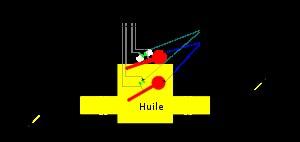
Dans le domaine de la distribution et de la transmission l'électricité, un relais Buchholz est un dispositif de sécurité monté sur les transformateurs et inductances de puissance à bain d'huile. Le relais Buchholz est utilisé sur ce type de systèmes comme dispositif de protection sensible aux événements qui se produisent lors d'un défaut diélectrique à l'intérieur de l'équipement.